Siege of Landau (1702)

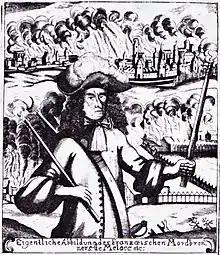
Comte de Mélac became notorious for burning cities and farms in the Palatinate in 1688.

At the beginning of the investment, Louis' army did not possess any siege artillery. Nevertheless, battery positions were excavated and initially armed with field pieces. These light cannons did little damage to the fortress walls. After negotiations by Prince Löwenstein, a siege train was formed from heavy guns contributed by the imperial cities of Augsburg, Frankfurt, Nuremberg and Ulm. Additional gunpowder was provided by the cities of Hanau and Darmstadt. The first convoy of 42 "Halb-Karthaunen" cannons, two "Viertel-Karthaunen" cannons and 13 mortars arrived on 21 June. Louis hired 20 expert gunners from the Palatinate and 22 more from Bohemia. With their assistance, the bombardment of Landau commenced on 2 July. Another batch of 60 Bohemian gunners arrived on 7 July and some were used to man a new 8-gun battery that came into action on the 9th. Ultimately, Louis' army employed 46 mortars and 114 cannons, including weapons of 30- and 24-pound caliber.